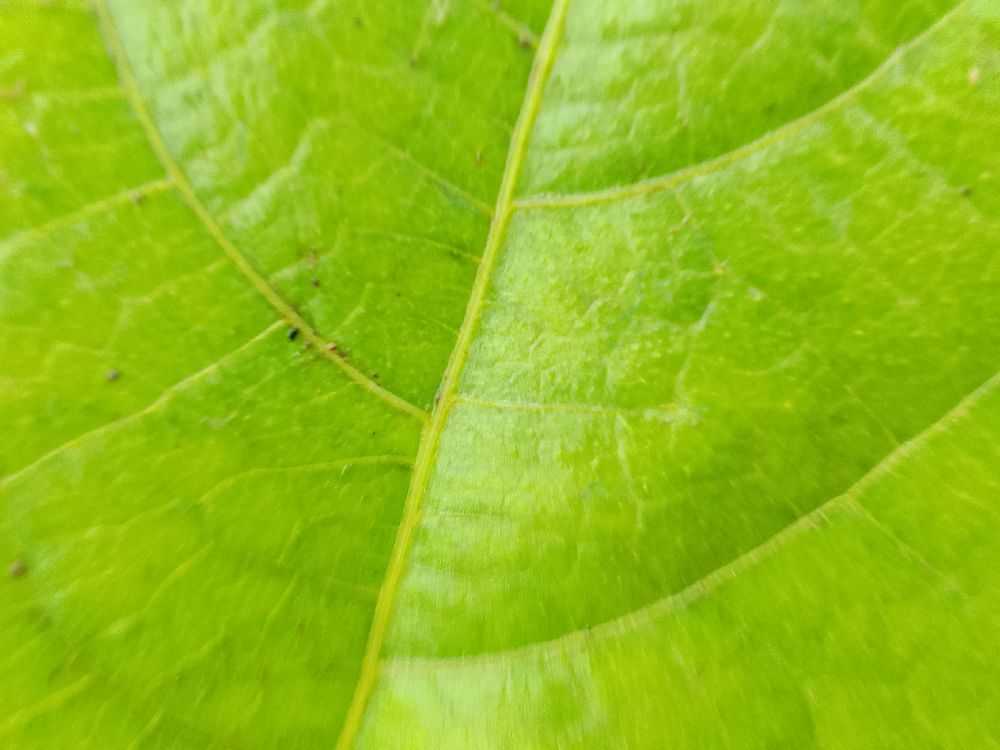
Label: healthy